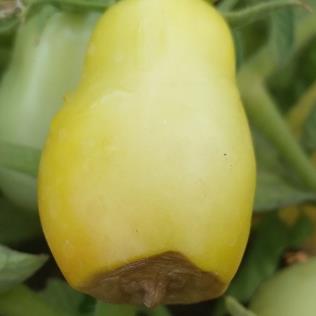
Crop: Tomato
Condition: blossom-end-rot-d